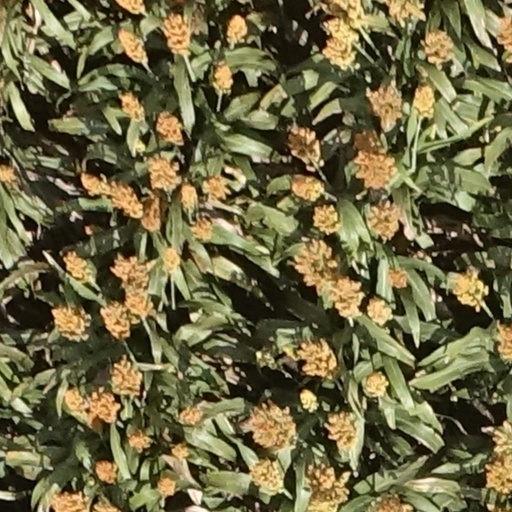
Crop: sorghum